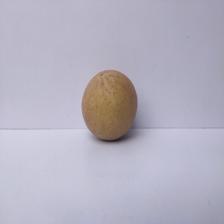
Size: Large